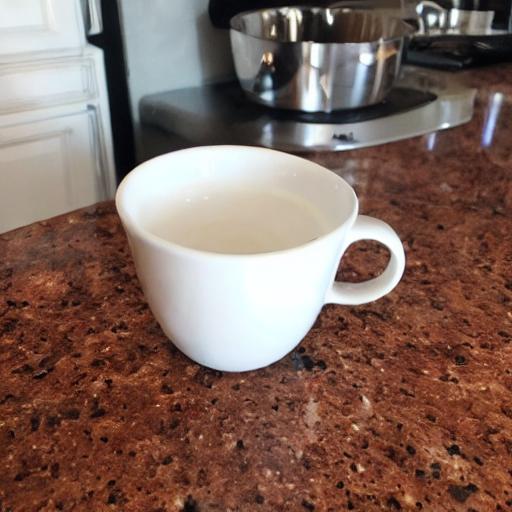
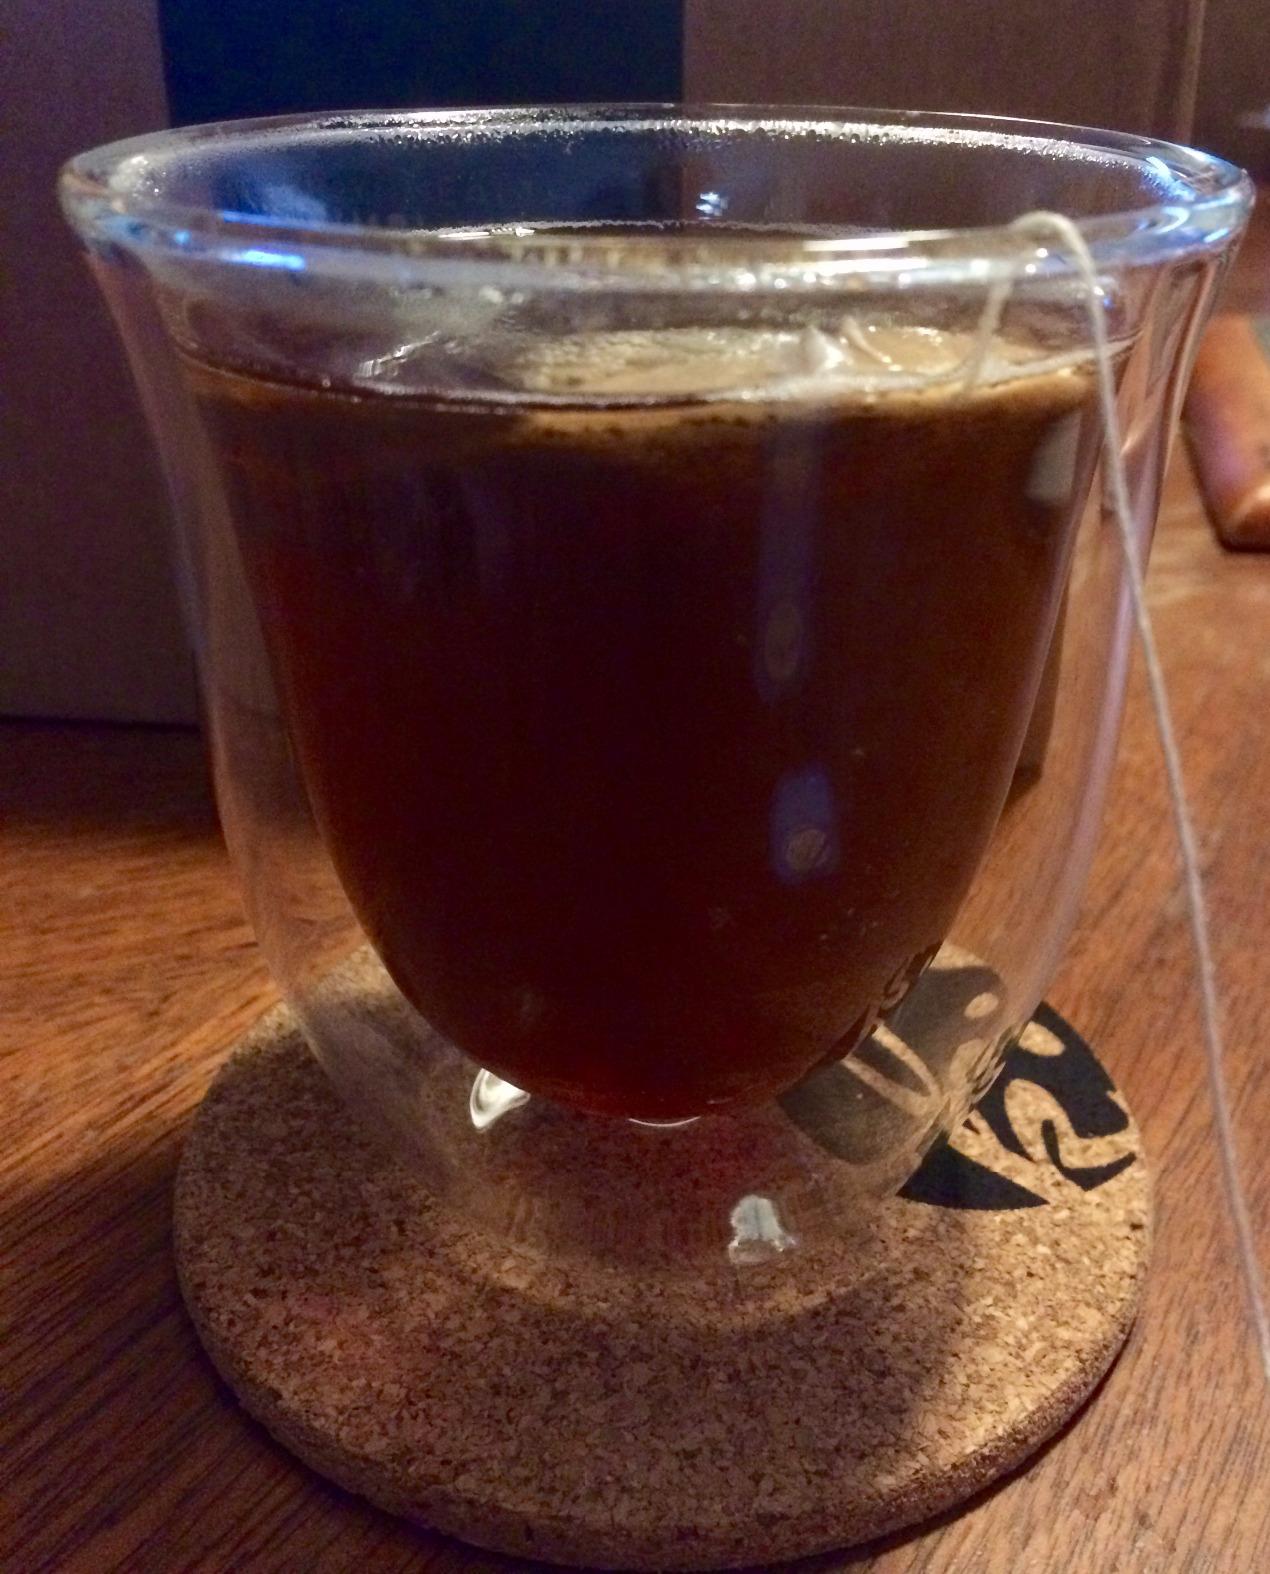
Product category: items_mug
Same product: no